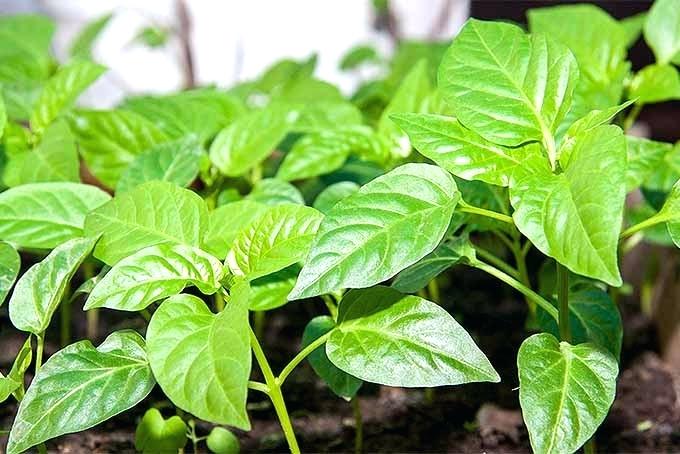
Labels: Bell_pepper leaf, Bell_pepper leaf, Bell_pepper leaf, Bell_pepper leaf, Bell_pepper leaf, Bell_pepper leaf, Bell_pepper leaf, Bell_pepper leaf, Bell_pepper leaf, Bell_pepper leaf, Bell_pepper leaf